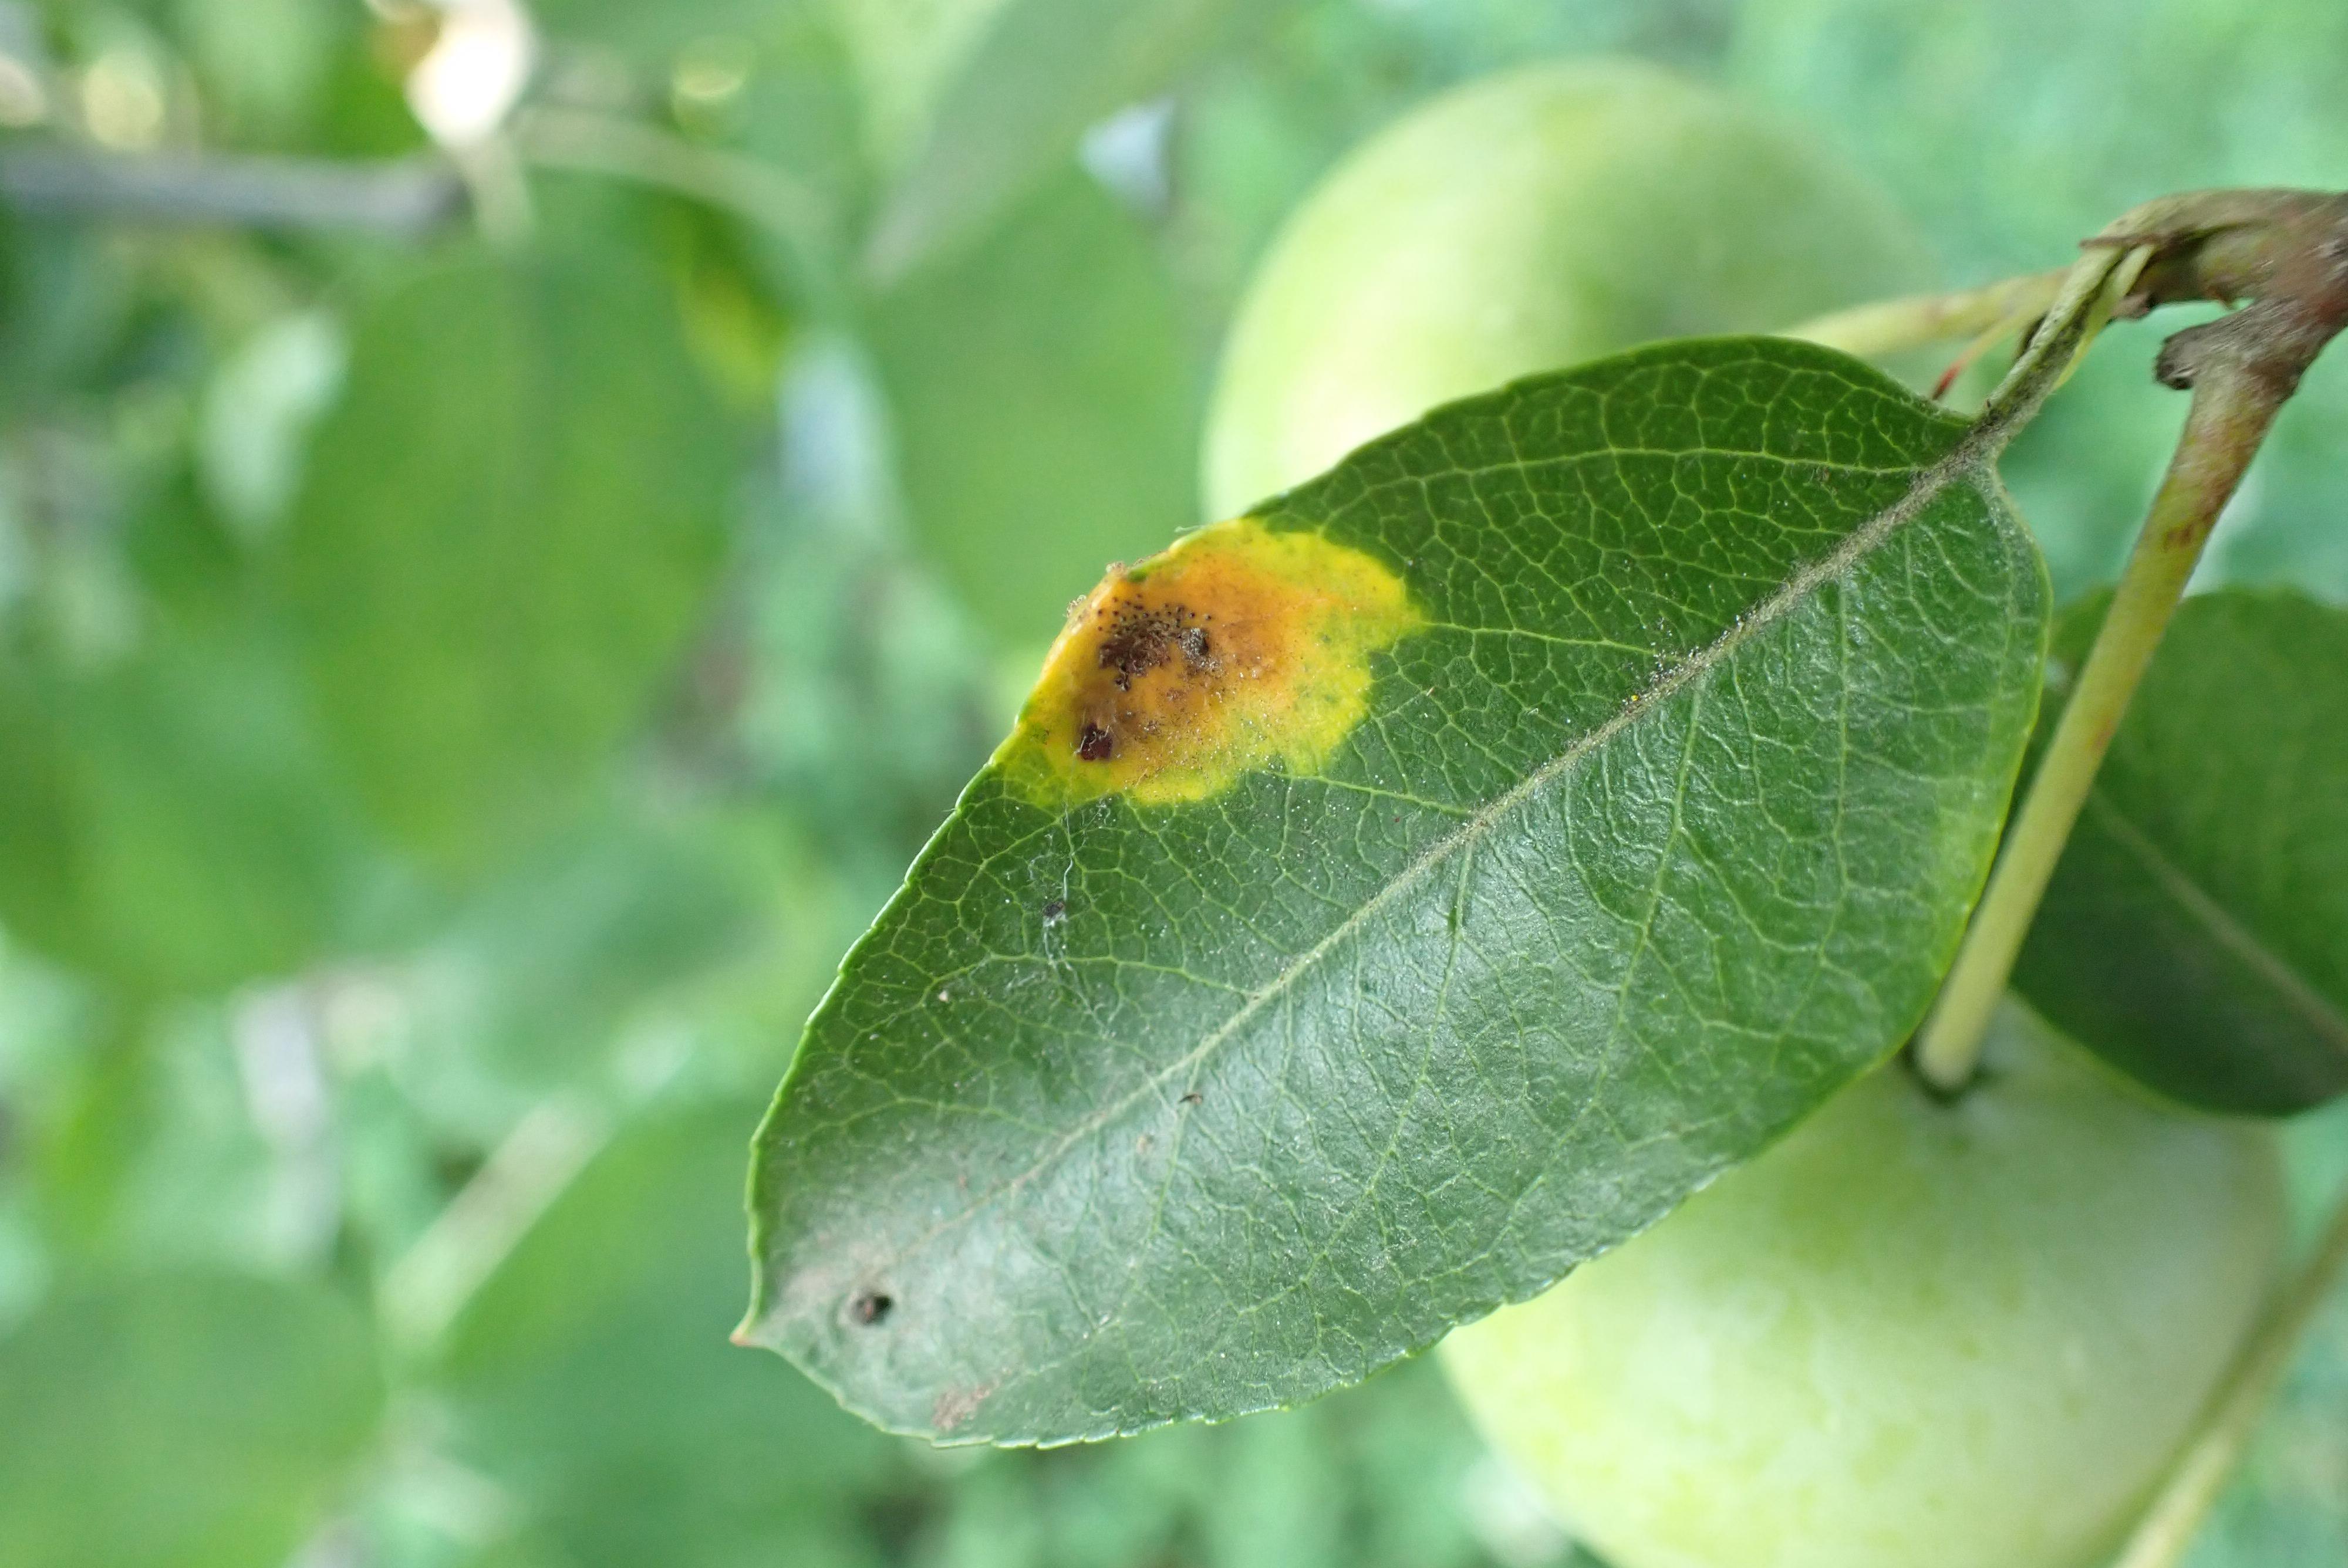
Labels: rust